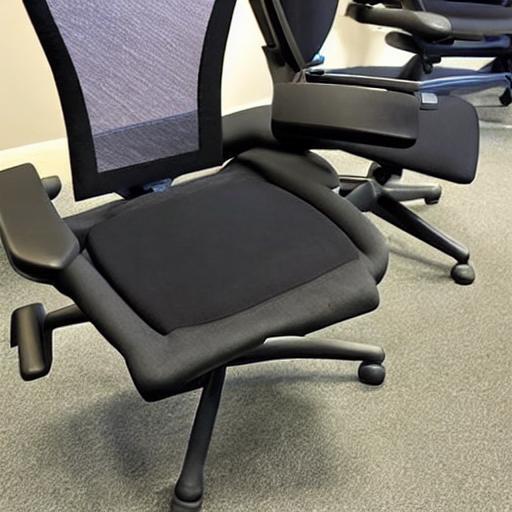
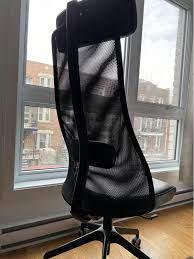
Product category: items_chair
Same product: no